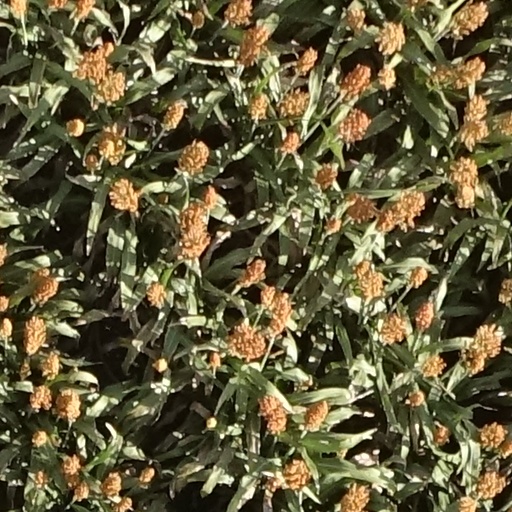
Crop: sorghum